Lovelady Independent School District

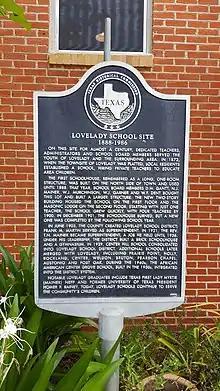
Historical marker for former school site

The district has two campuses - Lovelady Junior High/High School (Grades 7-12) and Lovelady Elementary/Middle School (Grades PK-8).